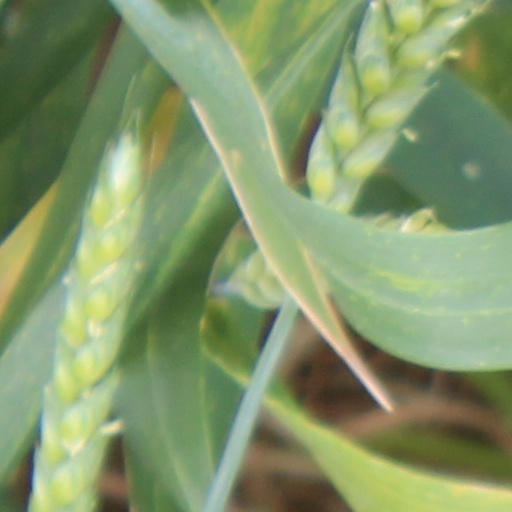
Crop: wheat